The Real World

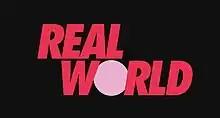
Logo variant used for seasons 29–31, partial for 33

The Real World (known as Real World from 2014 to 2017) is an American reality television series produced through MTV and Bunim/Murray Productions that most recently aired on Facebook Watch after airing on MTV from 1992 to 2017. It was originally produced by Mary-Ellis Bunim and Jonathan Murray. First broadcast in 1992, the show was inspired by the 1973 PBS documentary series "An American Family". "The Real World" is one of the longest-running programs in MTV history, one of the longest-running reality series in history, and is credited with launching the modern reality TV genre. Seven to eight young adults are picked to temporarily live in a new city together in one residence while being filmed non-stop.